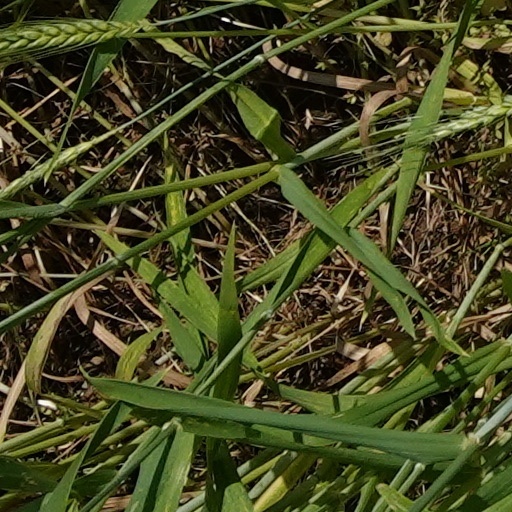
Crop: wheat